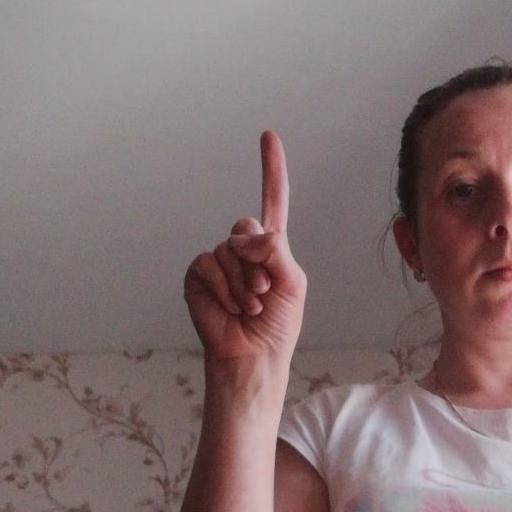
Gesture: one